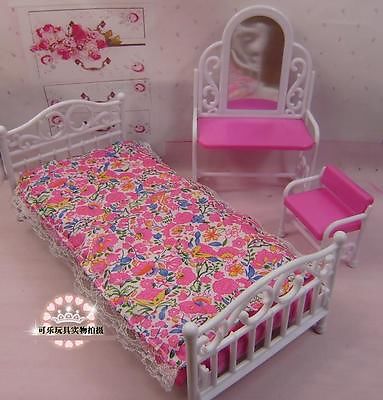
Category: table